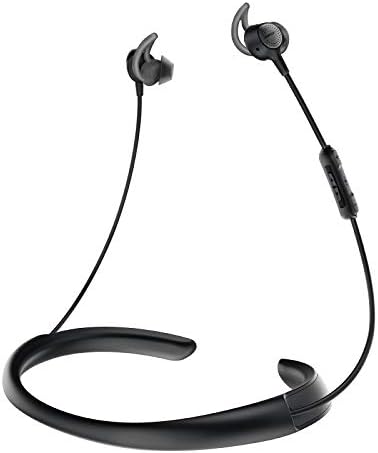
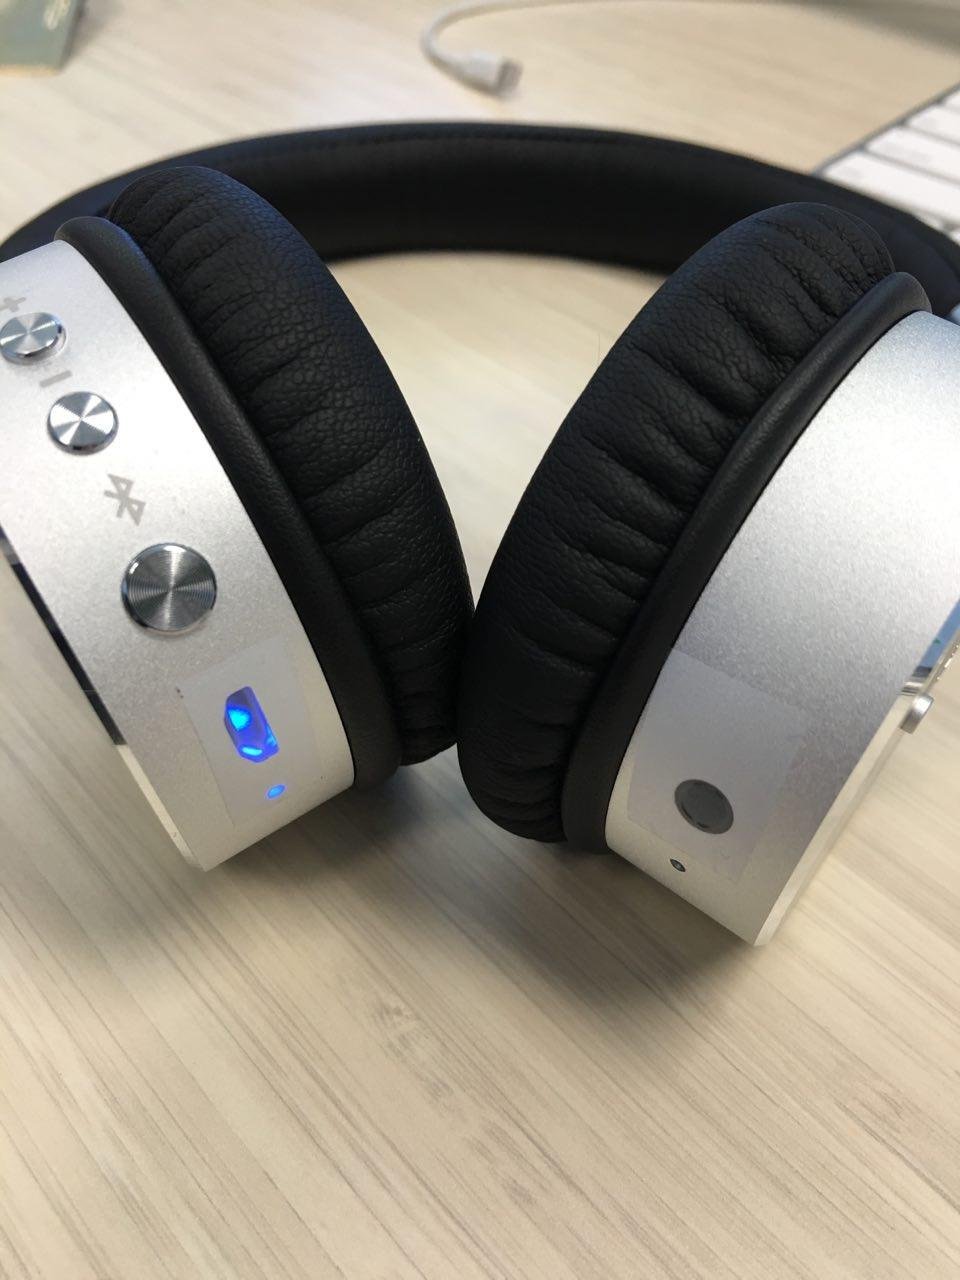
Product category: headphones
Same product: no